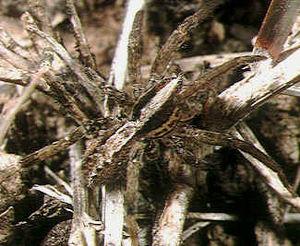
Anahita est un genre d'araignées aranéomorphes de la famille des Ctenidae.